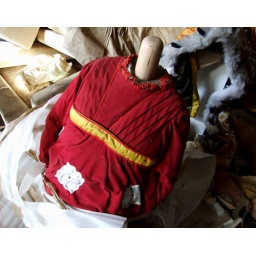
&amp;quot;You know they can get you in East Hampton for wearing red shoes on a Thursday...&amp;quot;